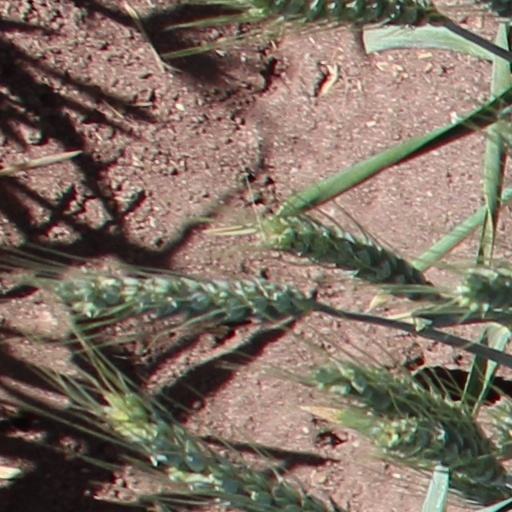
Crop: wheat